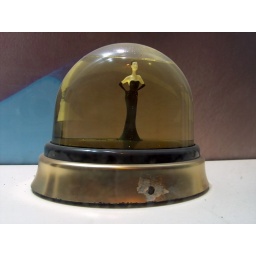
girl in the bottle